Bugis

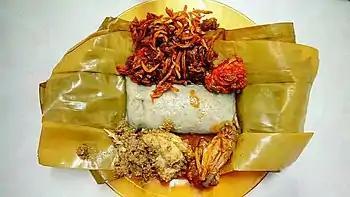
A few home-cooked Bugis classics during the "Hari Raya" celebration. "Burasa"' (center); clockwise from top: "Goré-Goré Daging", "Ayam Saus Merah", "Nasu Kari" and "Nasu Likku' ".

The Bugis cuisine constitutes an essential part of its heritage, comprises various culinary styles and recipes frequently associated with the Bugis people. It shares many common gastronomical traditions and characteristics with the surrounding Makassarese, Mandarese and Torajans. Many of the meals are indigenously developed in the island of Sulawesi, with a focus on native ingredients; while others exhibit a notably stronger outside influences and customized according to the local palates.